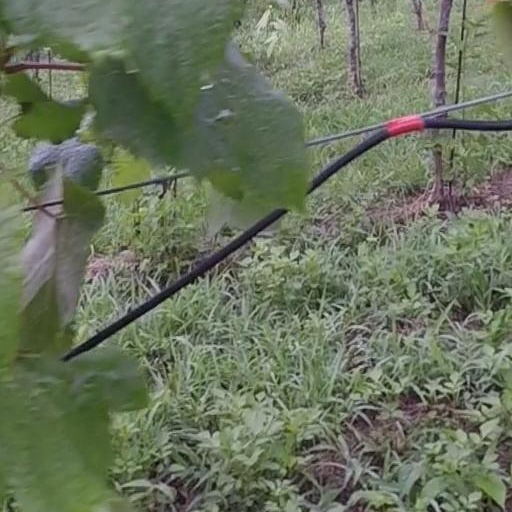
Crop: grape